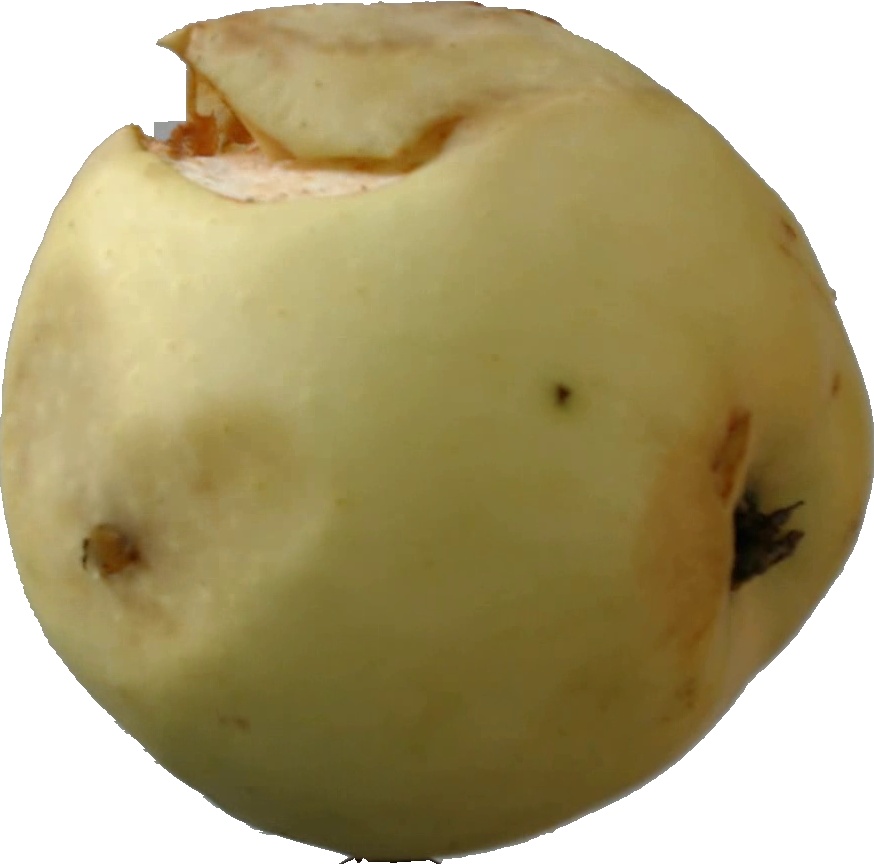
Label: apple_hit_1